Nitrous oxide

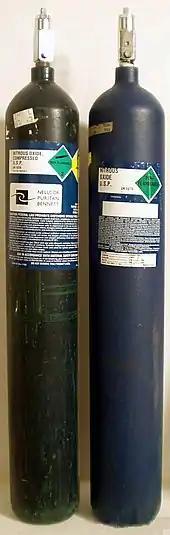
Medical-grade tanks used in dentistry

The gas is approved for use as a food additive (E number: E942), specifically as an aerosol spray propellant. It is commonly used in aerosol whipped cream canisters and cooking sprays.